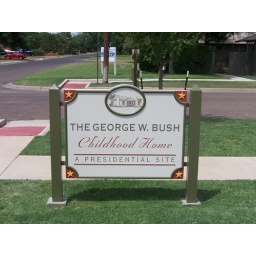
sign in front of President Bush's childhood home